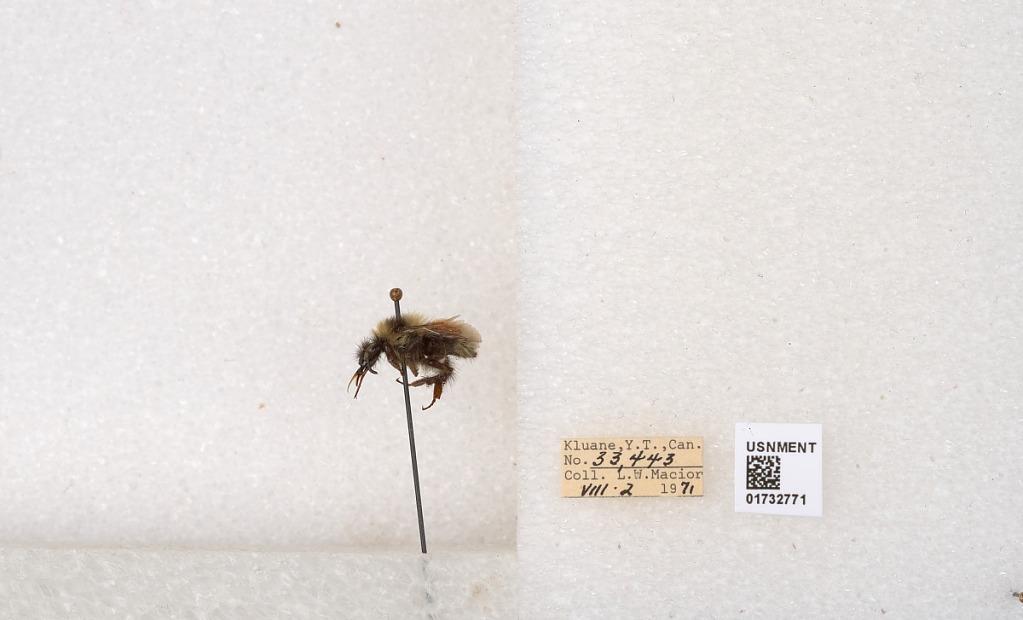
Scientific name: Bombus (Pyrobombus) sylvicola Kirby
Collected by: L. Macior
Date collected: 1971-8-2
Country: Canada
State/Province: Yukon Teritory
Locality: Kluane National Park and Reserve
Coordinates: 60.7493, -139.504